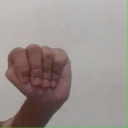
अक्षर: ठ